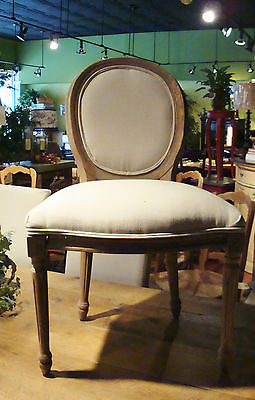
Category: chair